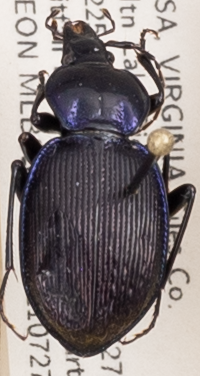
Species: Sphaeroderus stenostomus lecontei
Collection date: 2021-07-27
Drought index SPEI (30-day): -2.09
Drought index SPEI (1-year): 0.272
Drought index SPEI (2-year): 0.9